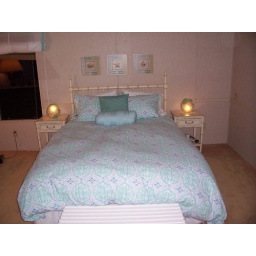
New duvet, lights, pillows and pictures and roman blind in the master bedroom and freshly painted bench at end of the bed